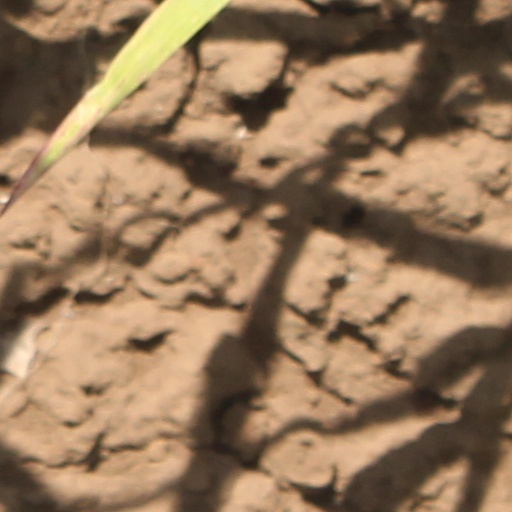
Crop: wheat